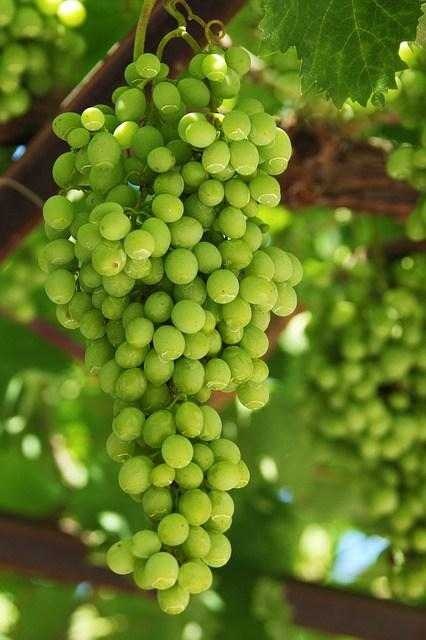
Label: Grapes